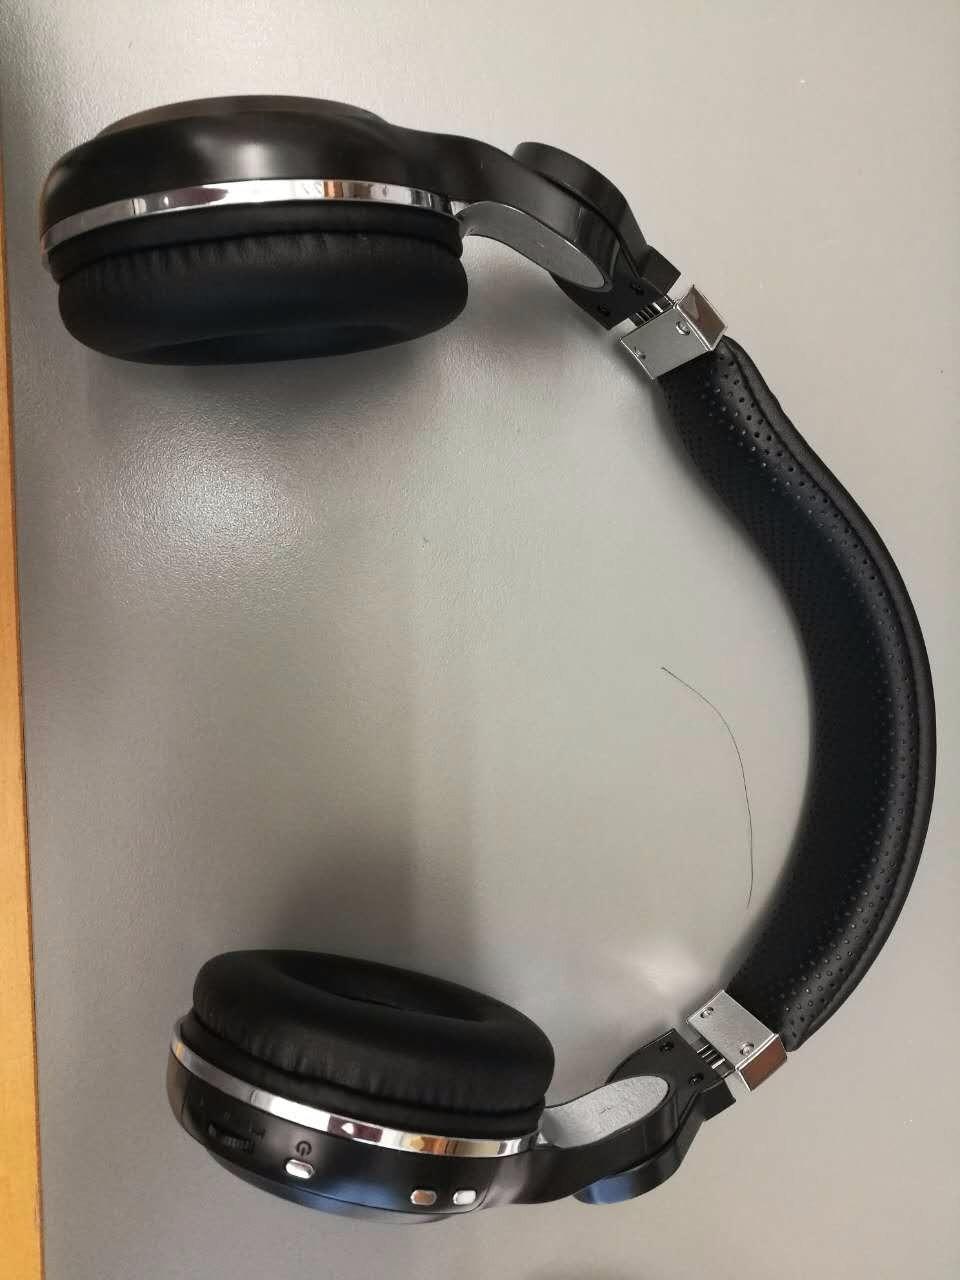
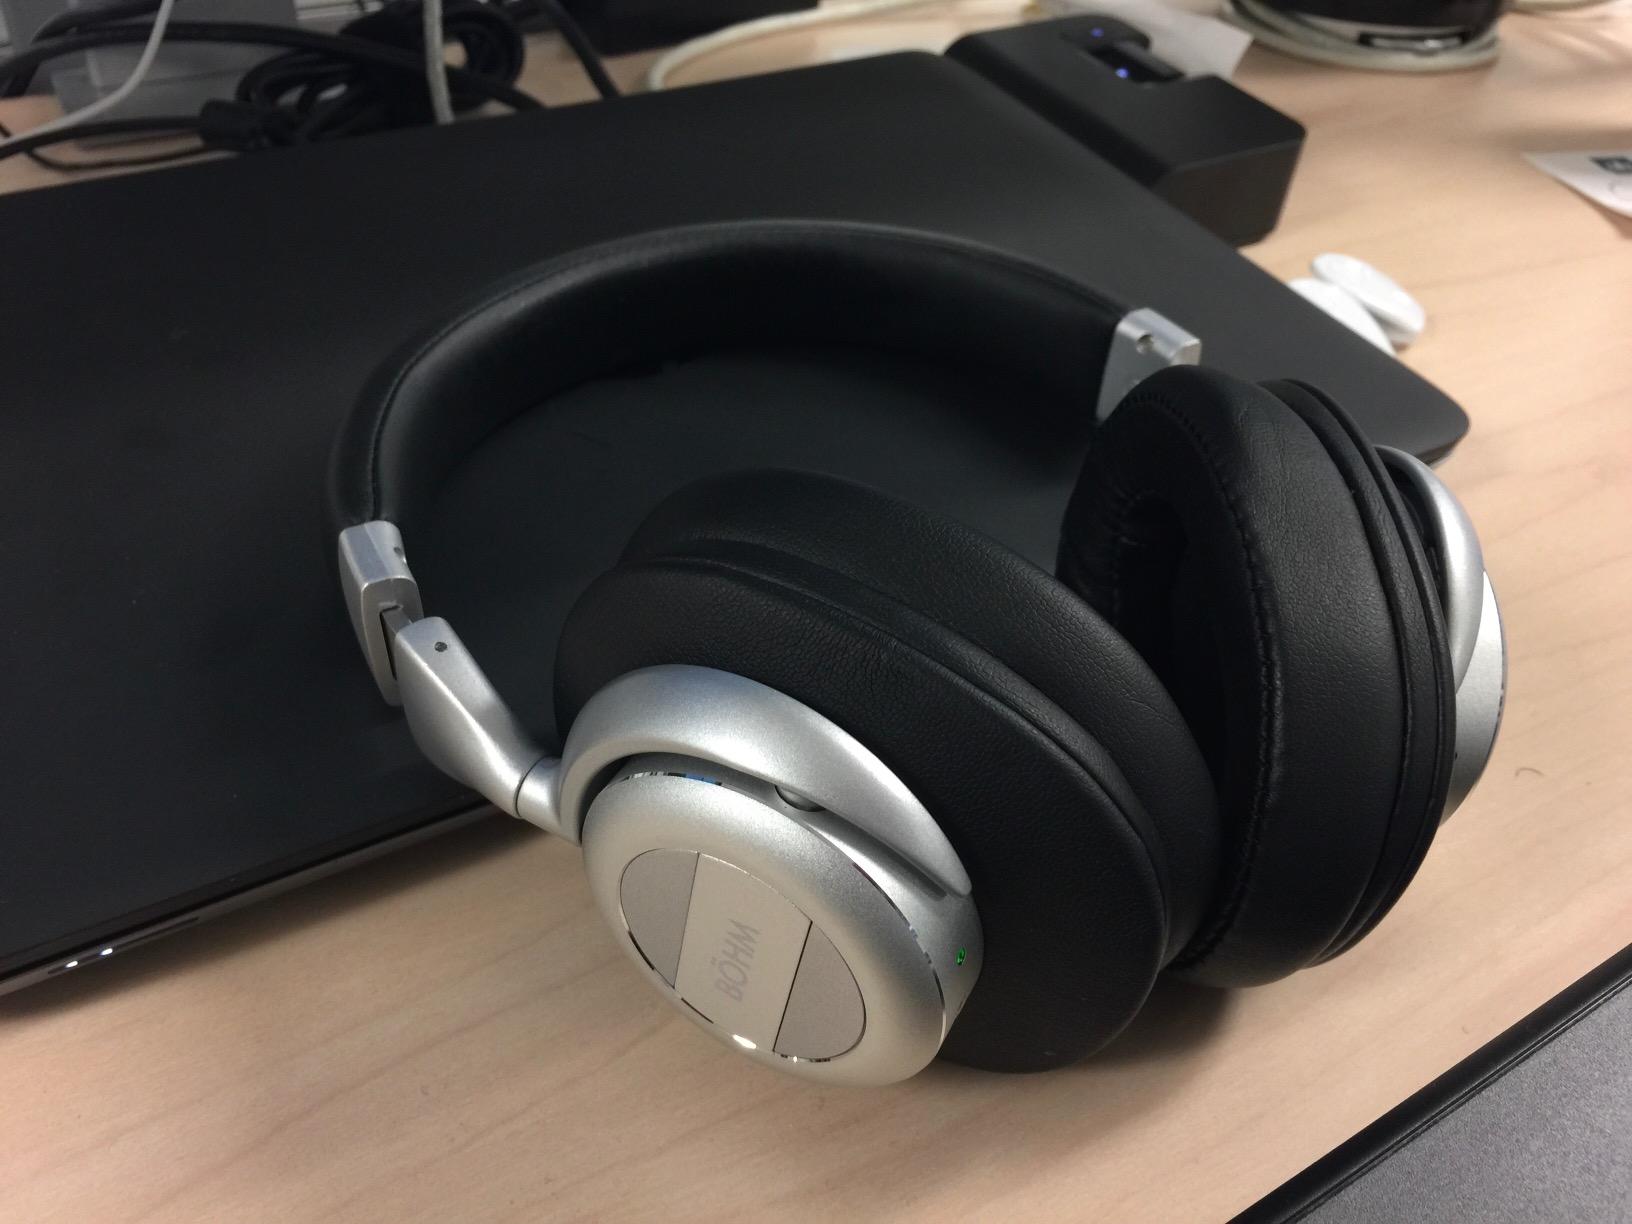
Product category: headphones
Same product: no